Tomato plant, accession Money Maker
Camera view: horizontal (90 deg, fisheye); turntable rotation: 270 degrees
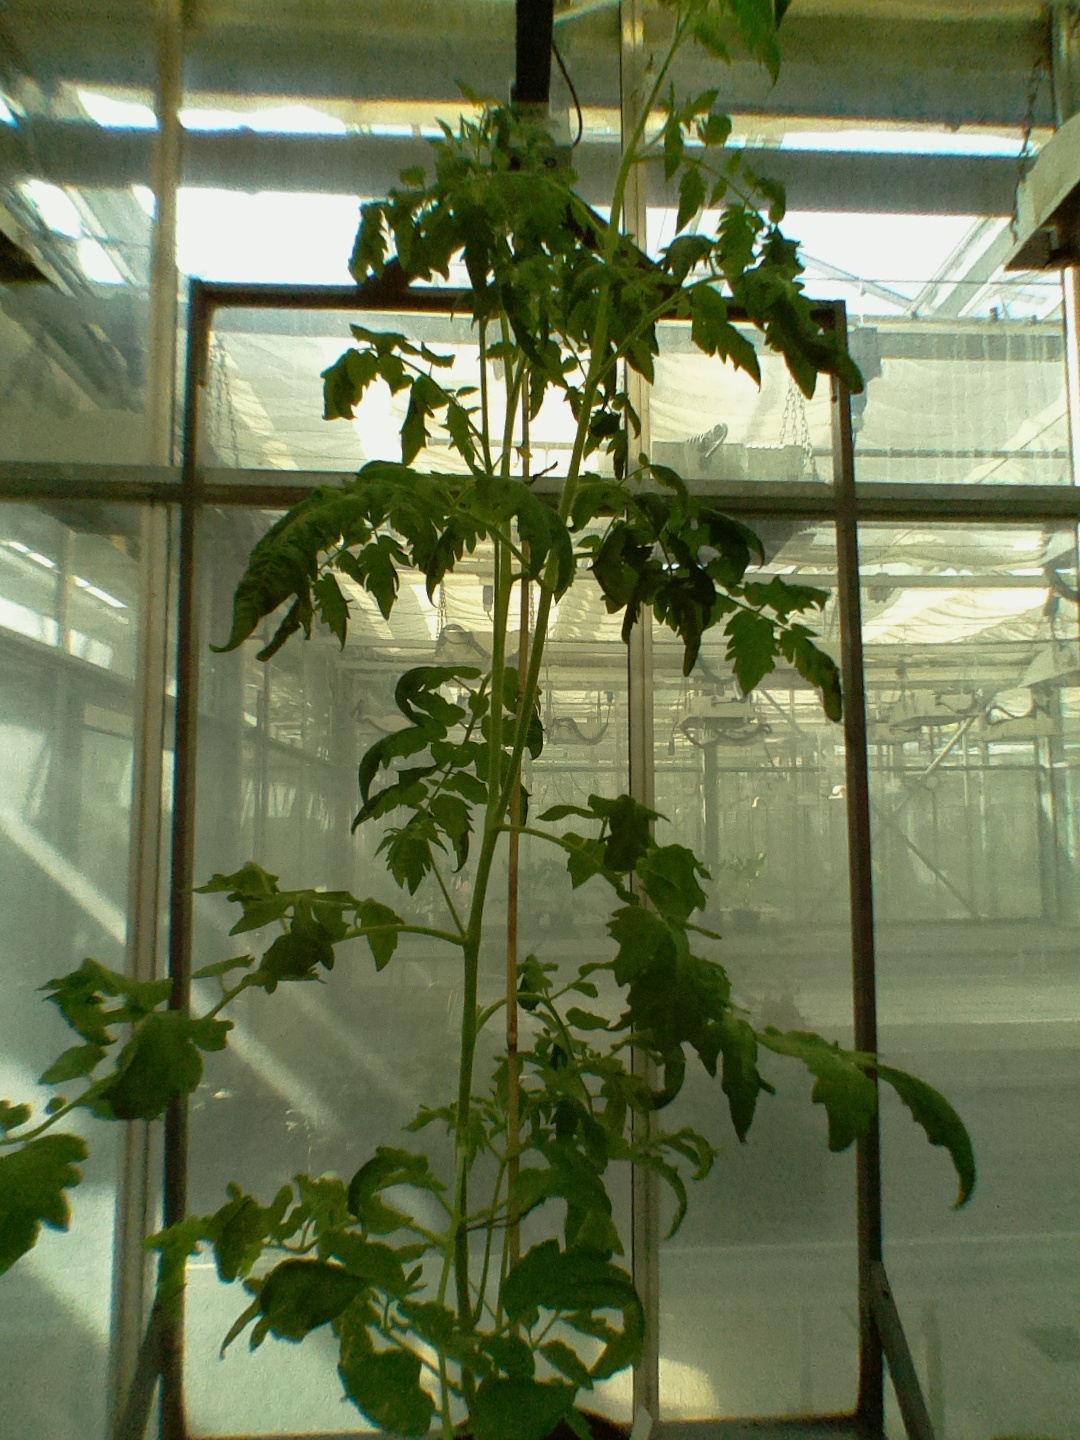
BBCH growth stage 64: 40%-50% of flowers open